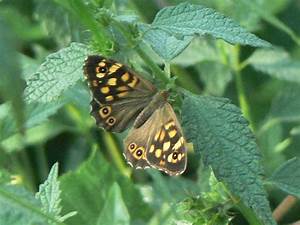
Label: butterfly